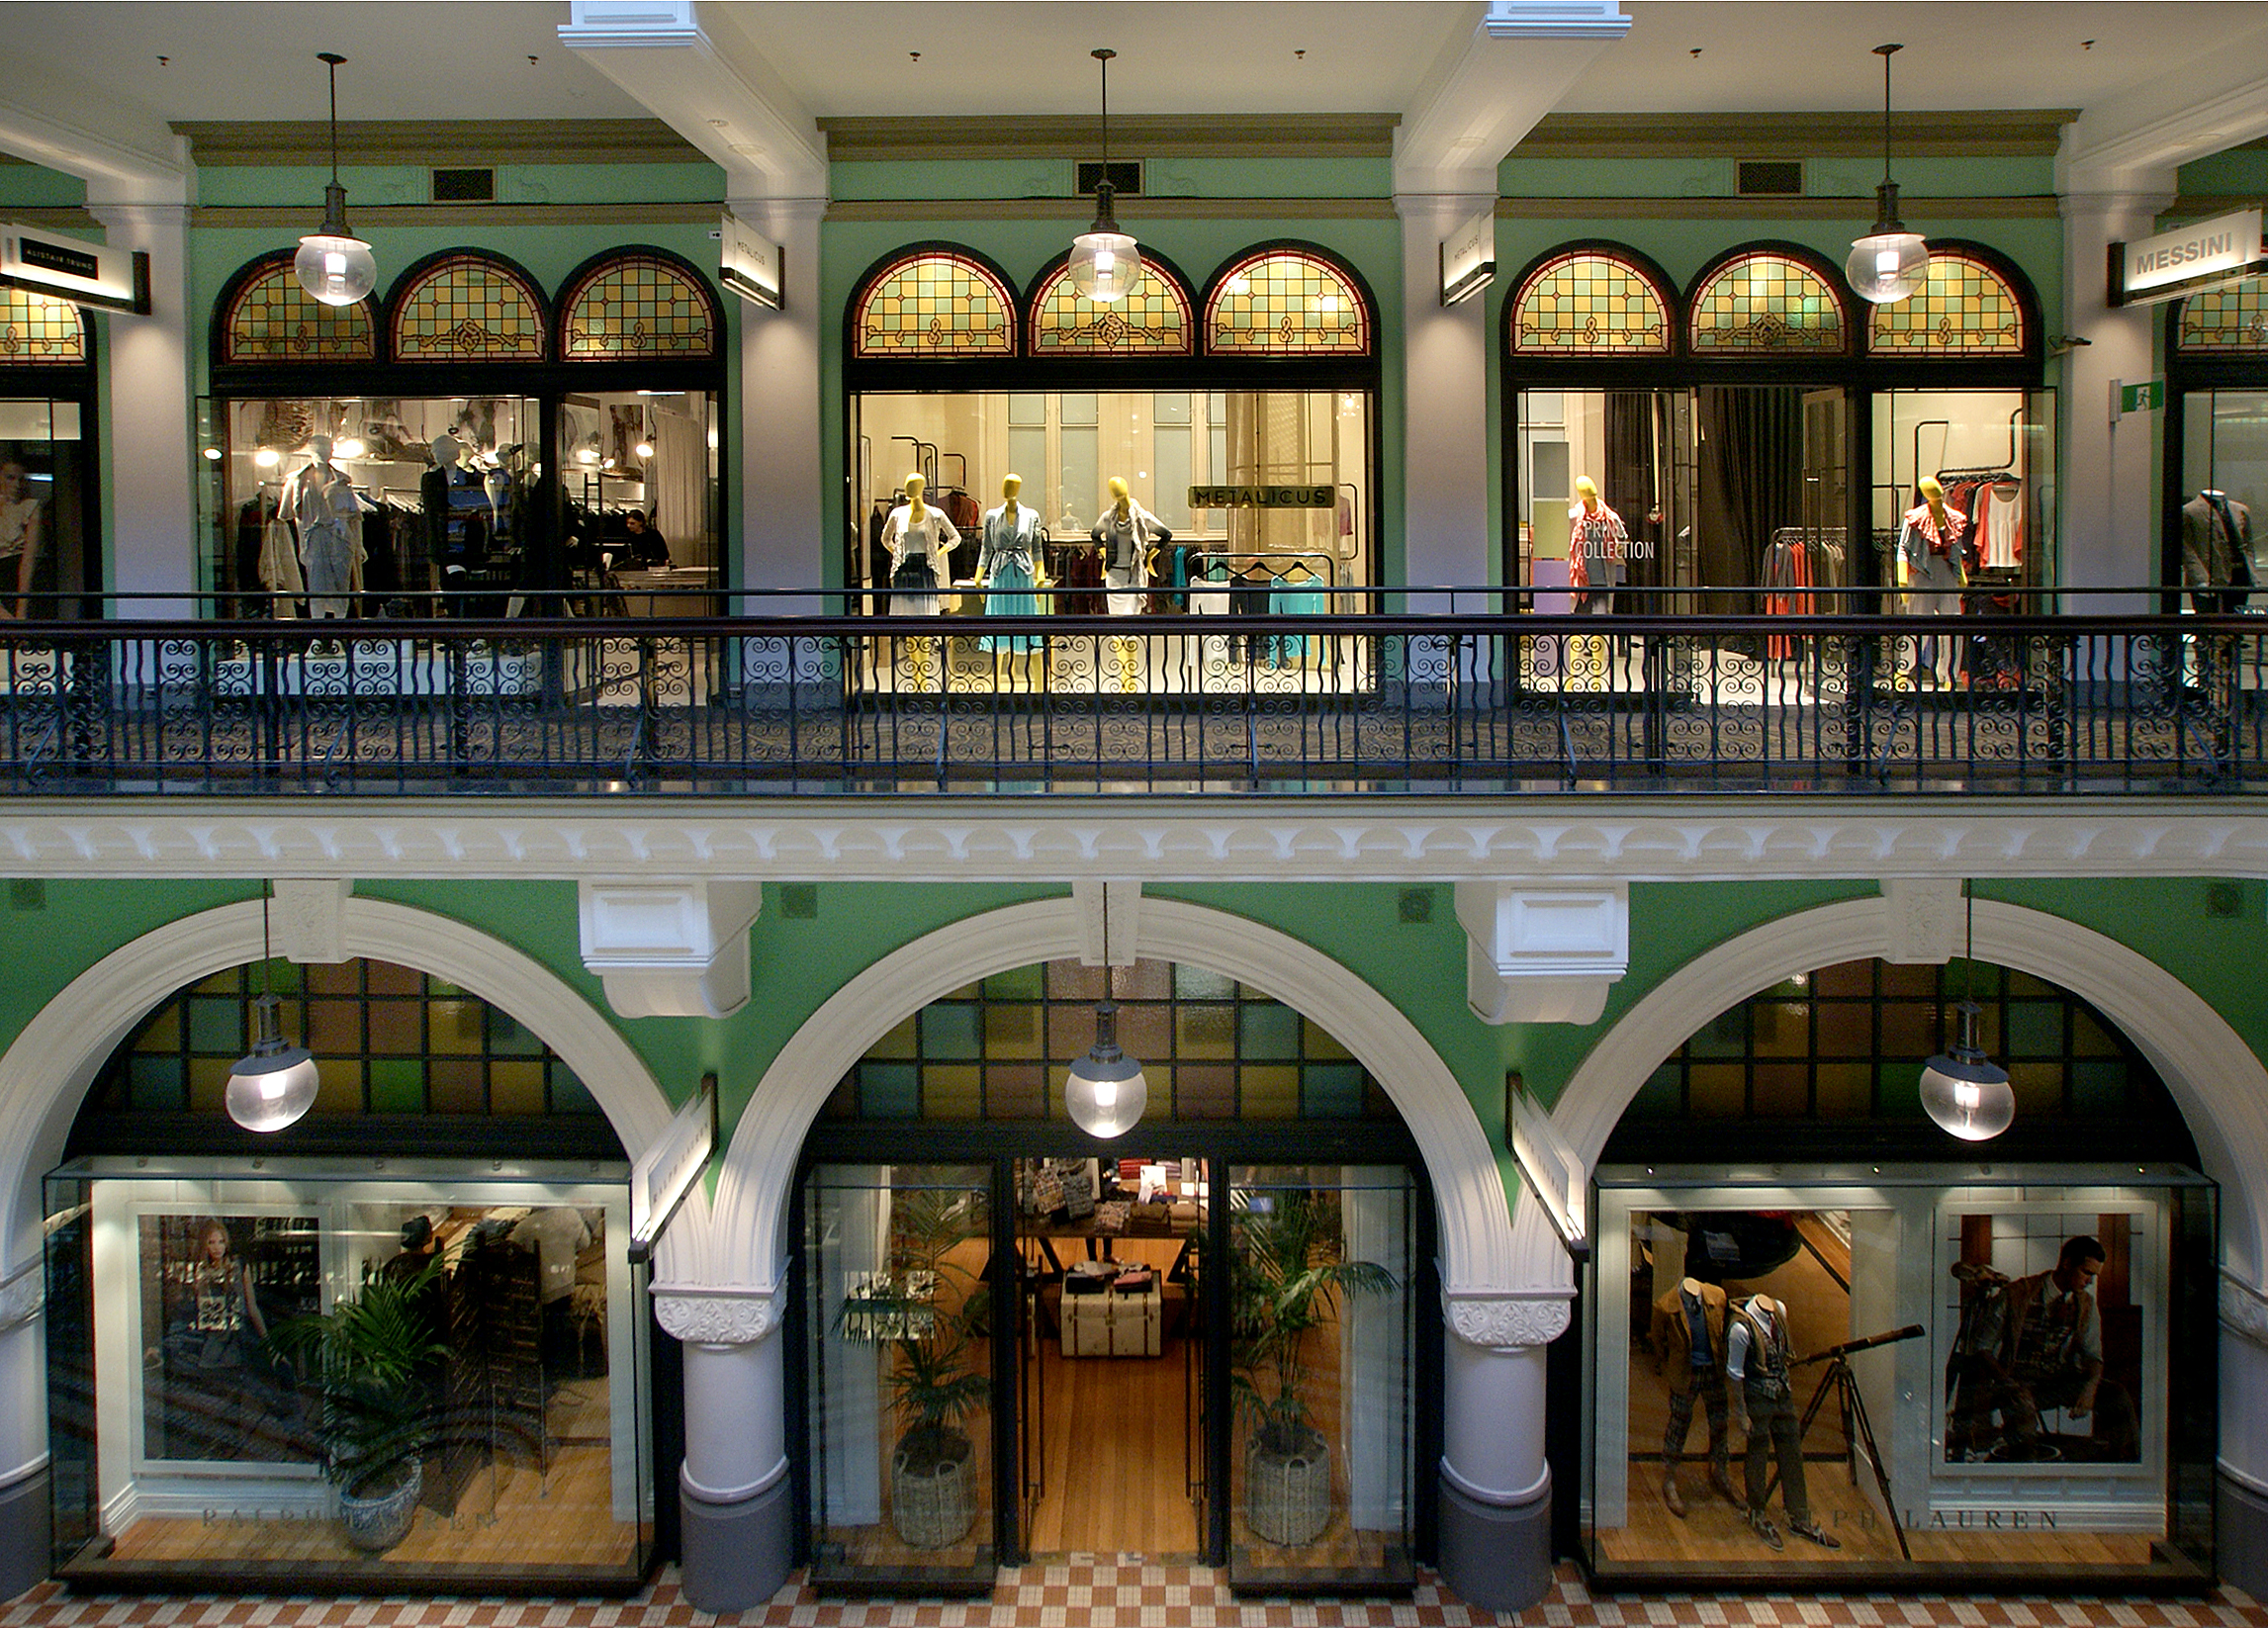
architecture, building, palace, escalator, arch, sydney, plaza, facade, interior design, arches, arcade, estate, qvbsydney, shoppingarcade, victorianarchitecture, shoppingsydney, sightseeingsydney, retail, shopping mall